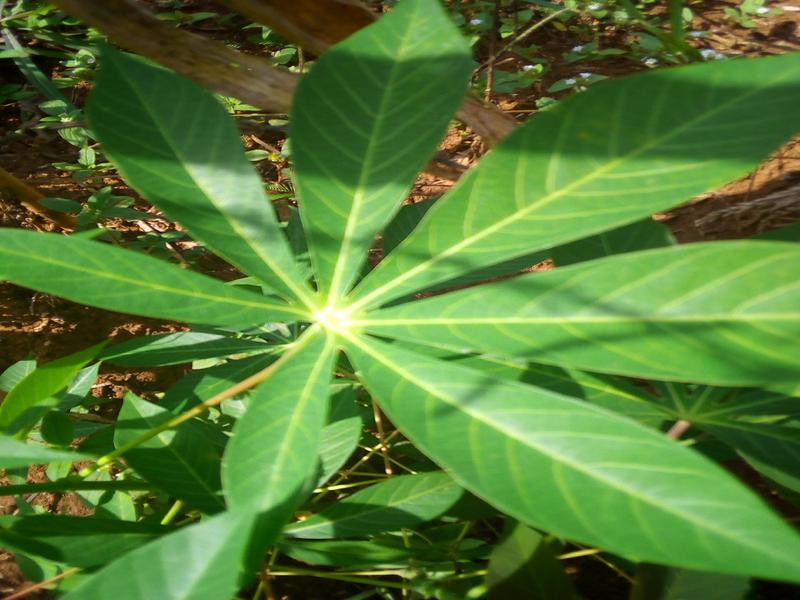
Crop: cassava
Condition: healthy